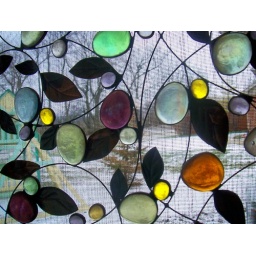
Closeup of a custom handcrafted copper and glass window panel in a vine motif